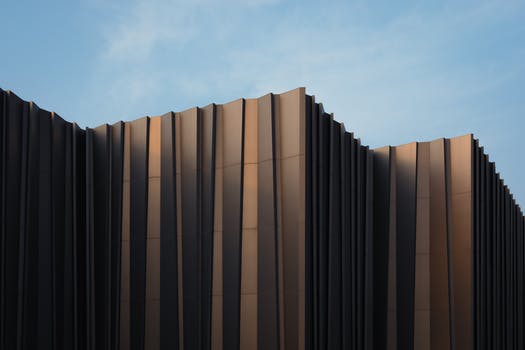
Label: No Watermark